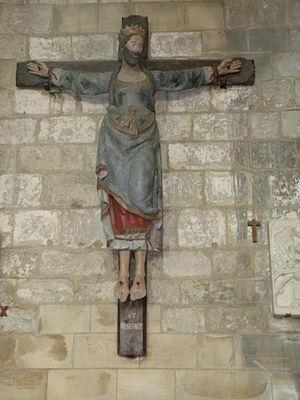
statue en bois du XVIeme de Sainte Wilgeforte dans l'Église Saint-Étienne de Beauvais
L'église Saint-Étienne de Beauvais est une église catholique paroissiale située à Beauvais, chef-lieu du département de l'Oise, rue de l'Étamine. Sa fondation à la fin du IIIᵉ siècle est due à saint Firmin. L'on ignore son premier vocable, mais elle a longtemps été dédiée à saint Vaast d'Arras, et un chapitre a existé sous ce titre de 1072 à 1742. Même avant le début de la construction de l'église actuelle au début du XIIᵉ siècle, l'église Saint-Étienne est le centre de la vie municipale, et bien que située en dehors de la cité épiscopale, sa paroisse est l'une des plus importantes de la ville. Sa nef et son transept sont de style roman, hormis les deux premières travées de la nef reconstruites après un incendie à la fin du XIIᵉ siècle, et les murs orientaux du transept en grande partie remaniés au XVIᵉ siècle. Dans la nef, l'on trouve une élévation à trois étages avec triforium. Le voûtement d'ogives des bas-côtés a vraisemblablement commencé vers 1120, mais l'on suppose que le chœur roman terminé avant cette date était voûté d'ogives dès le départ.
Wilgeforte, ou Livrade, est une sainte légendaire de la tradition catholique, également invoquée sous le nom de sainte Débarras. Récits et représentations la dépeignent sous les traits d'une vierge miraculeusement barbue et d'une martyre crucifiée.